Fiat 804

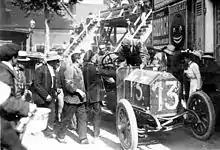
Victory for Victor Hémery on a Fiat S61 at the 1911 ACF GP.

The years that followed were years of transition for Fiat: the two drivers Lancia and Nazzaro left Fiat in early 1910 to set up their own company, the Automobile Club of France was unable to organize a Grand Prix in 1909 due to a lack of participants, and Italy, like many other countries, was preparing for a world conflict that would occupy it until 1918. Although Fiat did achieve some success - Victor Hémery won the 1911 Grand Prix of France on a Fiat touring car - it had to wait until the early 1920s, like other European manufacturers, for its official return to competition.